Nazareth

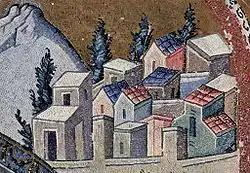
Nazareth as depicted on a Byzantine mosaic (Chora Church, Constantinople)

The form "Nazara" is also found in the earliest non-scriptural reference to the town, a citation by Sextus Julius Africanus dated about AD 221 (see "Middle Roman to Byzantine Periods" below). The Church Father Origen (c. AD 185 to 254) knows the forms "Nazará" and "Nazarét". Later, Eusebius in his "Onomasticon" (translated by St. Jerome) also refers to the settlement as "Nazara". The "nașirutha" of the scriptures of the Mandeans refers to "priestly craft", not to Nazareth, which they identified with Qom.